A Lady Takes a Chance

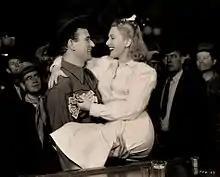
John Wayne and Jean Arthur in "A Lady Takes a Chance"

In a contemporary review for "The New York Times", critic Theodore Strauss remarked that screenwriter Robert Ardrey "managed to brighten up an old formula until it looks almost brand new" and wrote: "If 'A Lady Takes a Chance' I is quite continuously amusing, it is largely because of Miss Arthur's pert little ways, her prim hesitations at the wrong times, her uncloying coyness. Quite gradually she has become one of Hollywood's delightful comediennes. Mr. Wayne, with his muscles and slow drawl, makes a sturdy partner in this romantic duet. ... Put down 'A Lady Takes a Chance' as a plain, ordinary good time—which is what it sets out to be. What more can you ask?"